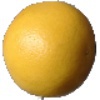
Label: white_grapefruit